Florida International University

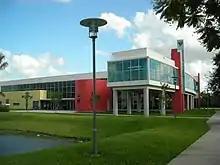
Recreation Center

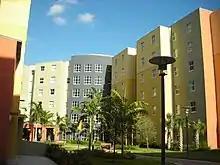
A six-story building painted in various bright shades with landscaped surroundings

FIU has three museums, the Frost Art Museum, the Wolfsonian-FIU Museum and the Jewish Museum of Florida. The Frost Art Museum is located on Modesto A. Maidique campus and was opened in 1977 as The Art Museum at Florida International University. The Frost Art Museum's Permanent Collection consists of a broad array of art objects from ancient cultural artifacts to contemporary works of art. The Wolfsonian-FIU Museum is located in Miami Beach and promotes the collection, preservation and understanding of decorative art and design from the period from 1885 to 1945. FIU also has a large sculpture collection, named the Sculpture Park at FIU, with sculptures from such prominent artists as Anthony Caro, Jacques Lipchitz, Daniel Joseph Martinez, and Tony Rosenthal. Many different art structures, statues, paintings and mosaics can be seen throughout campus in gardens, buildings, walkways, and on walls.